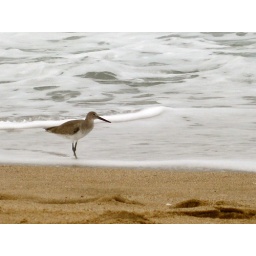
I watched this bird for at least 10 minutes dashing in and out of the water for food.